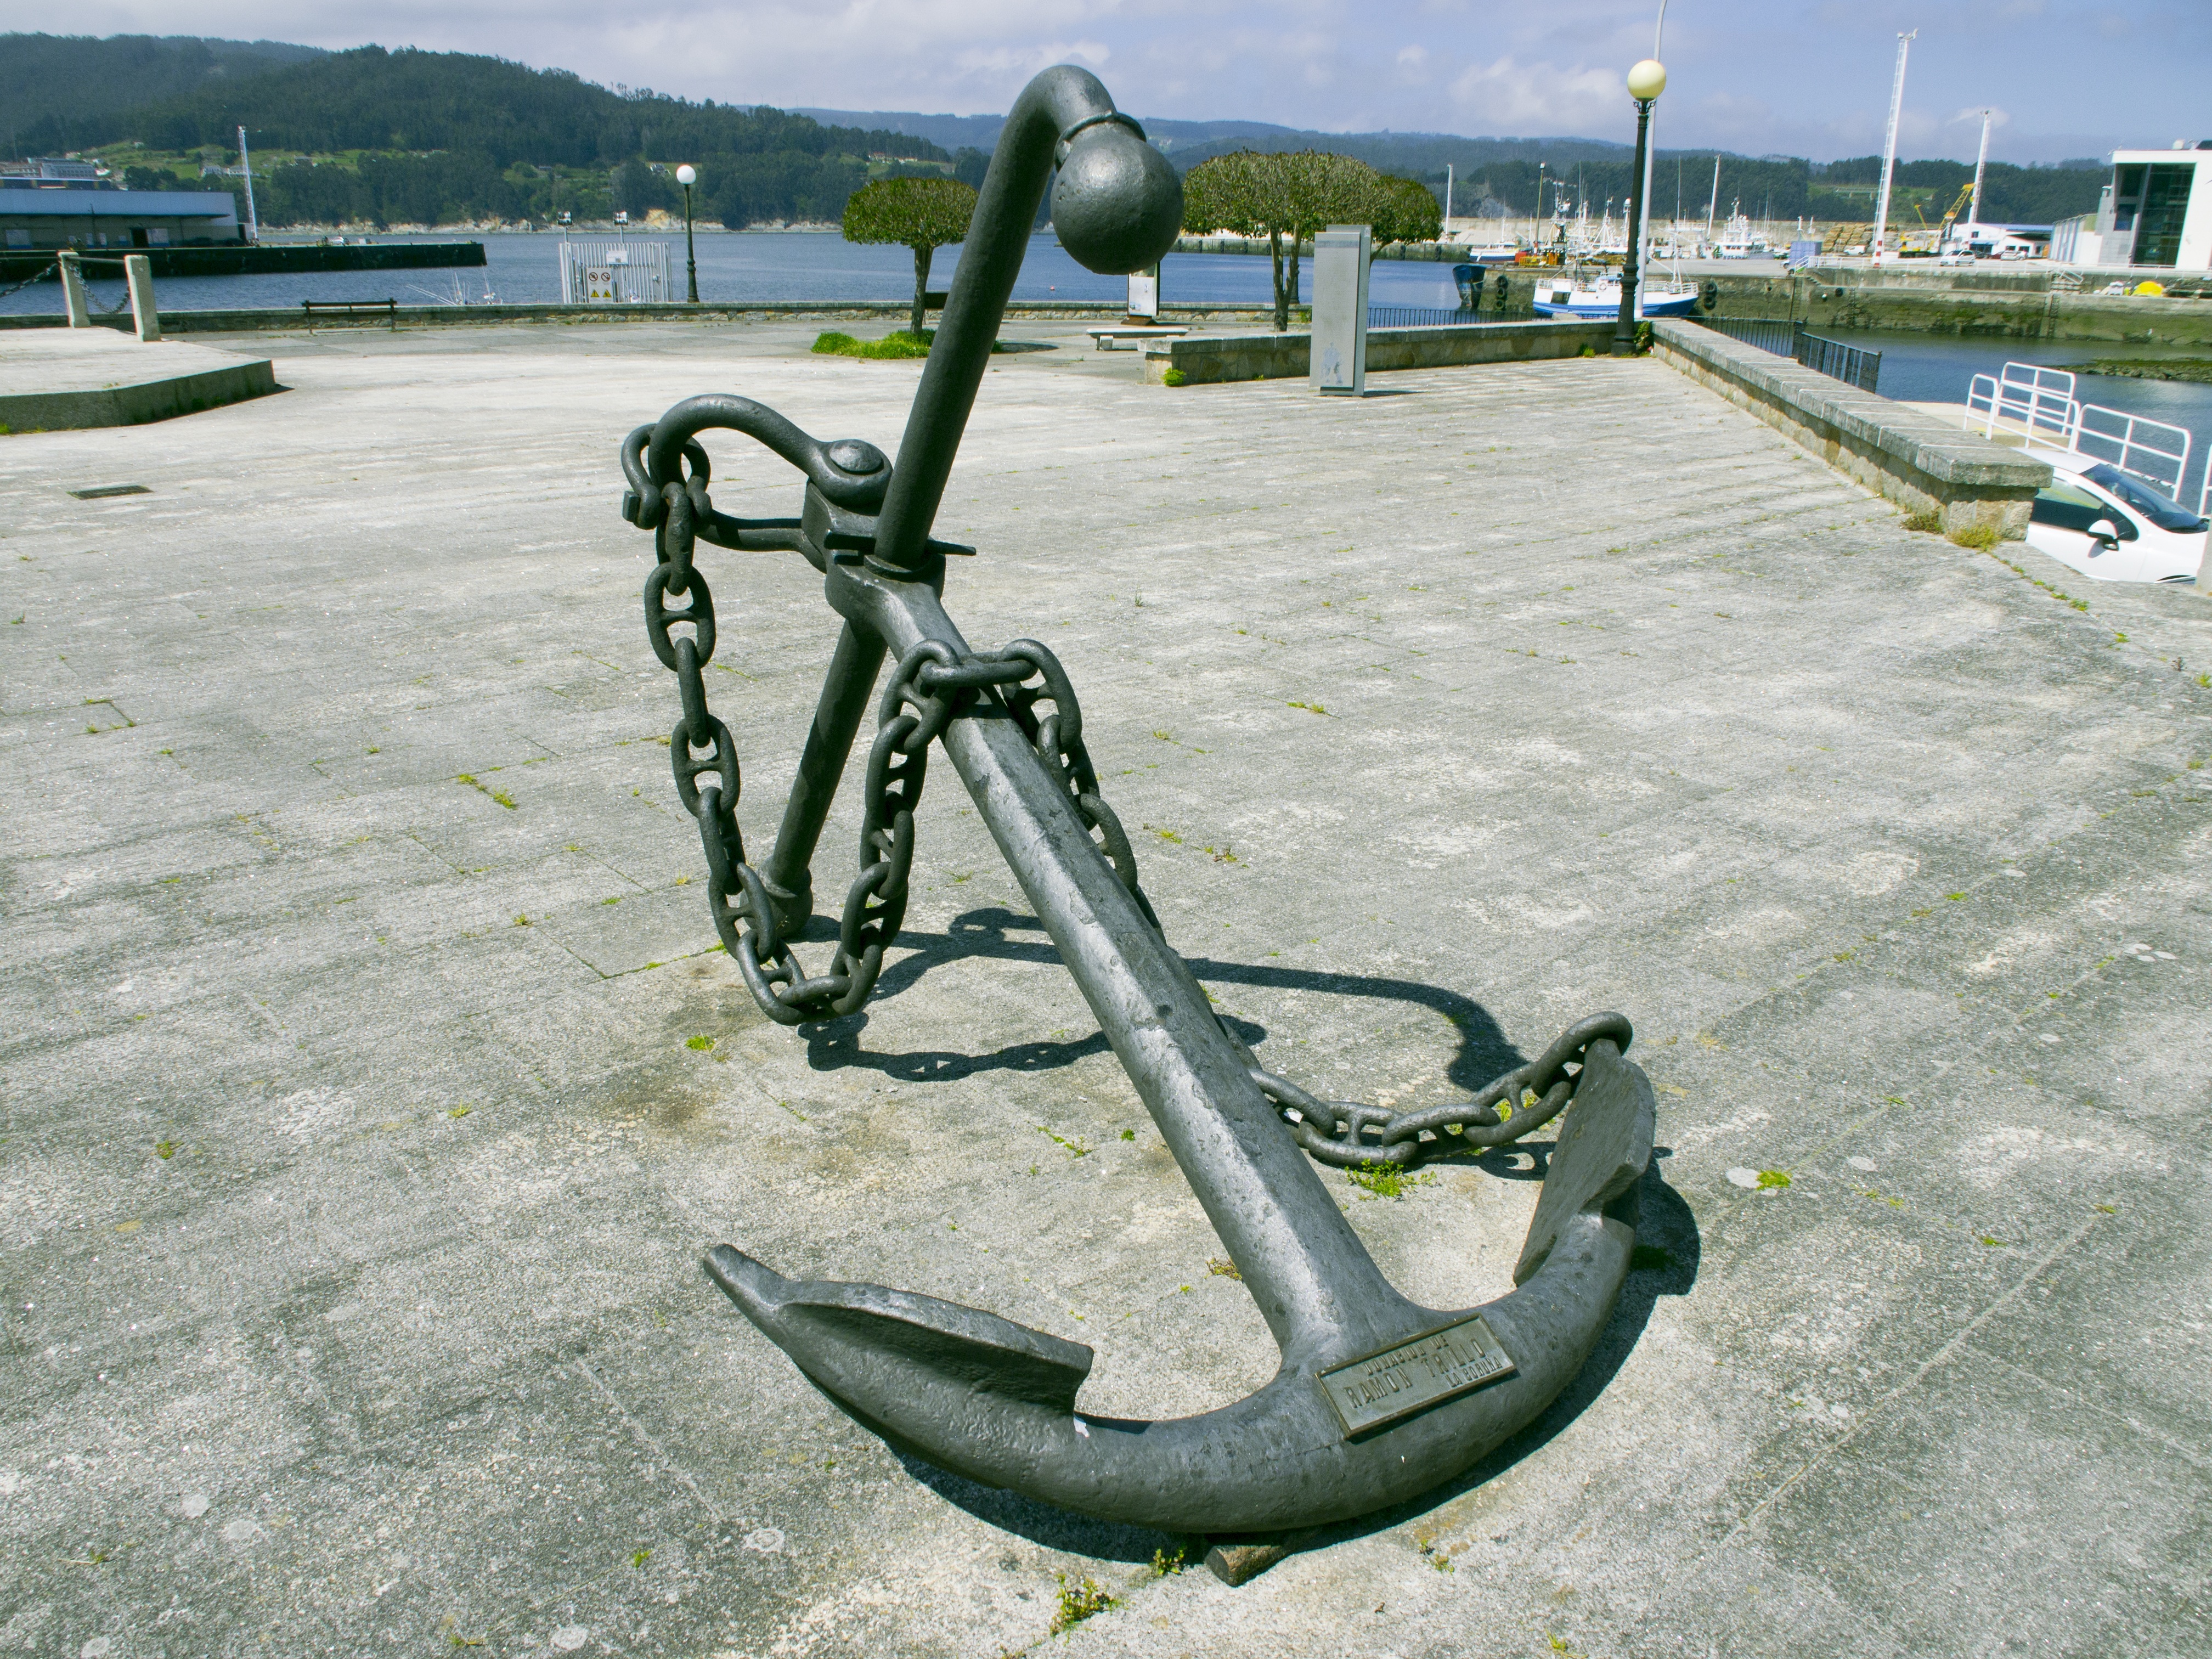
wind, vehicle, museum, mast, playground, iron, outdoor play equipment, boat anchor, san ciprian